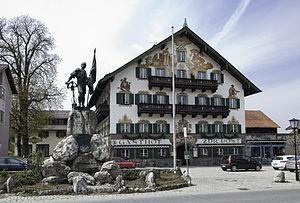
Le centre de Kochel am See, avec le monument à Balthes Maier, Schmied von Kochel (Forgeron de Kochel), un meneur d'une révolte paysanne au XVIIIe siècle.
Kochel am See est un village de Bavière, situé dans l'arrondissement de Bad Tölz-Wolfratshausen, dans le district de Haute-Bavière.